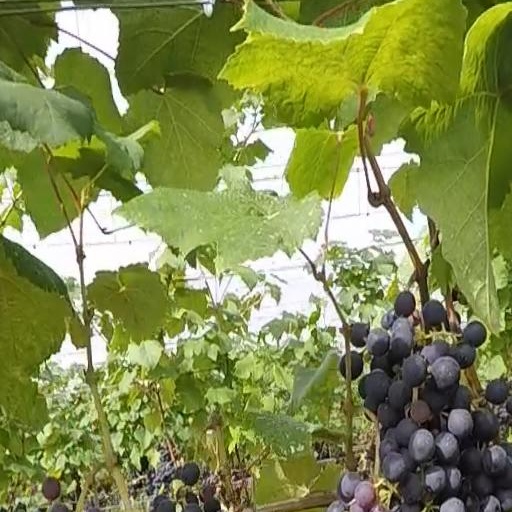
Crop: grape